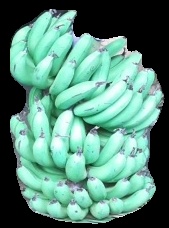
Variety: pachbale
Grade: grade1